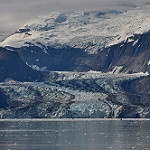
Scene: Outdoor